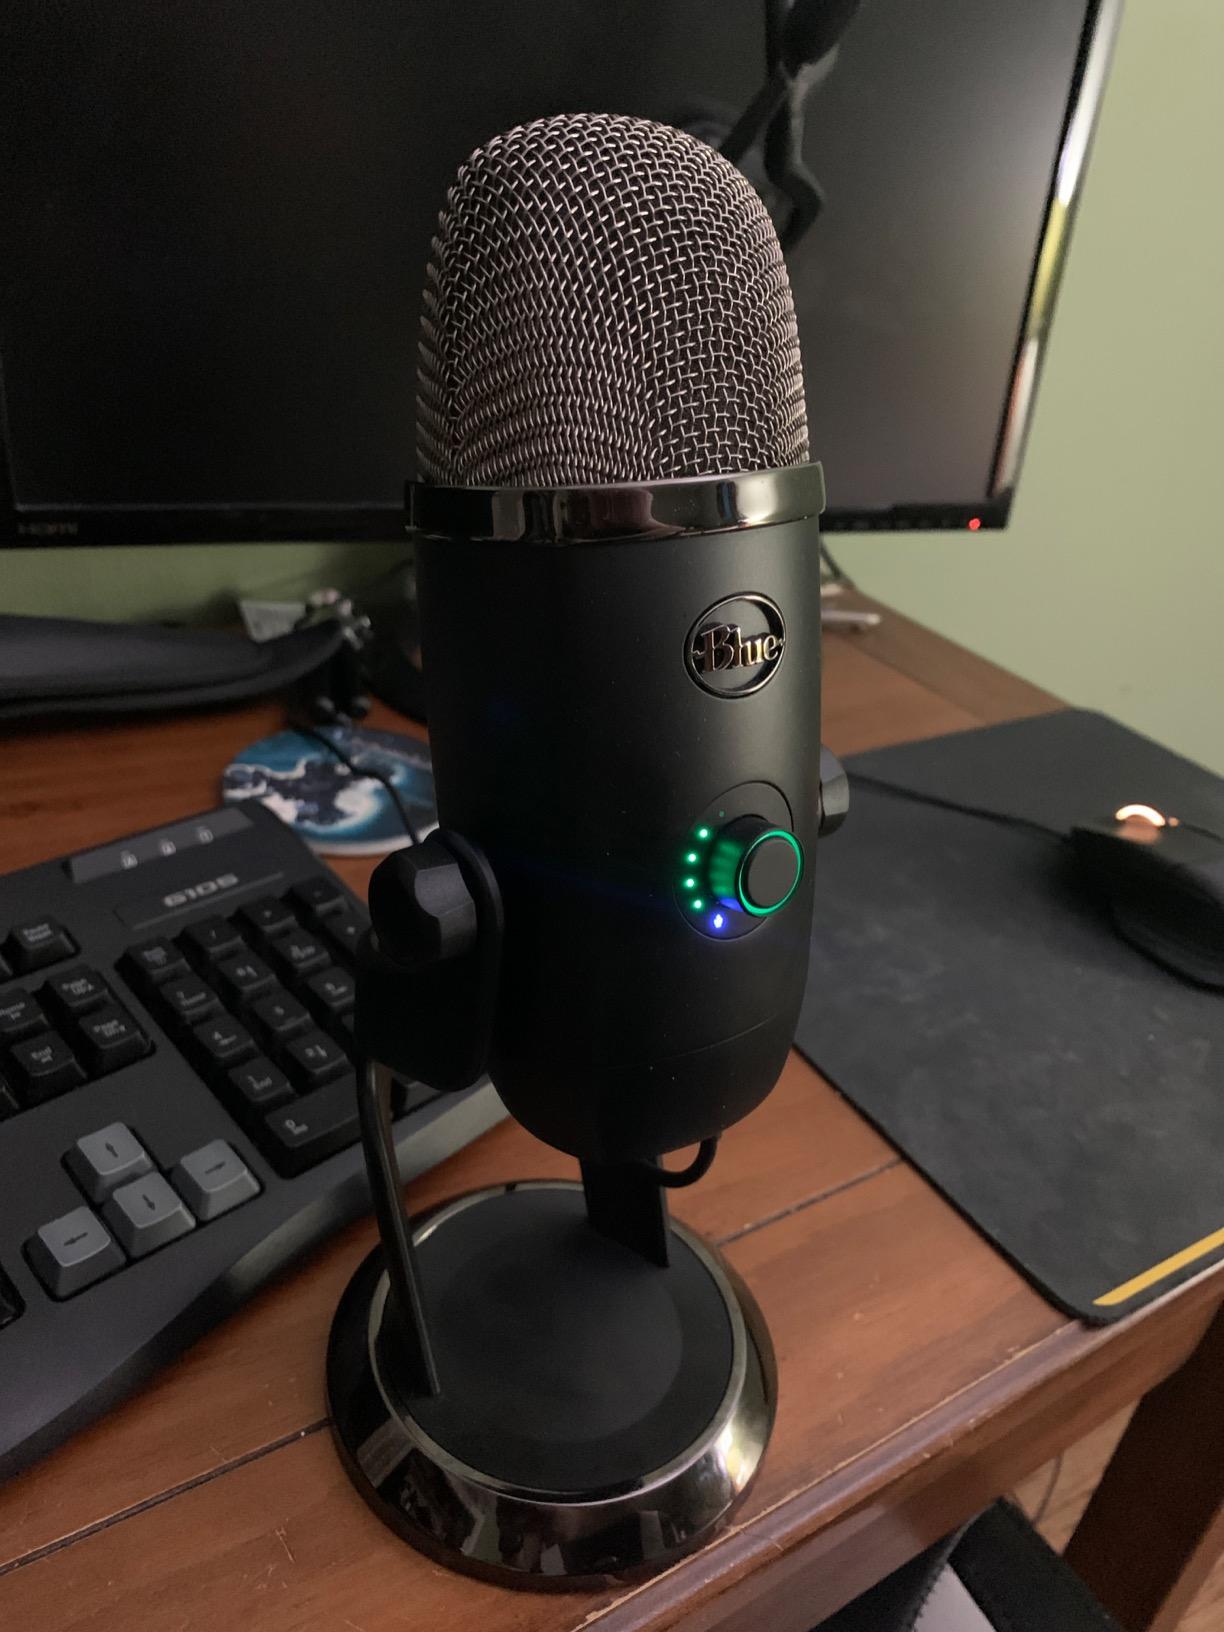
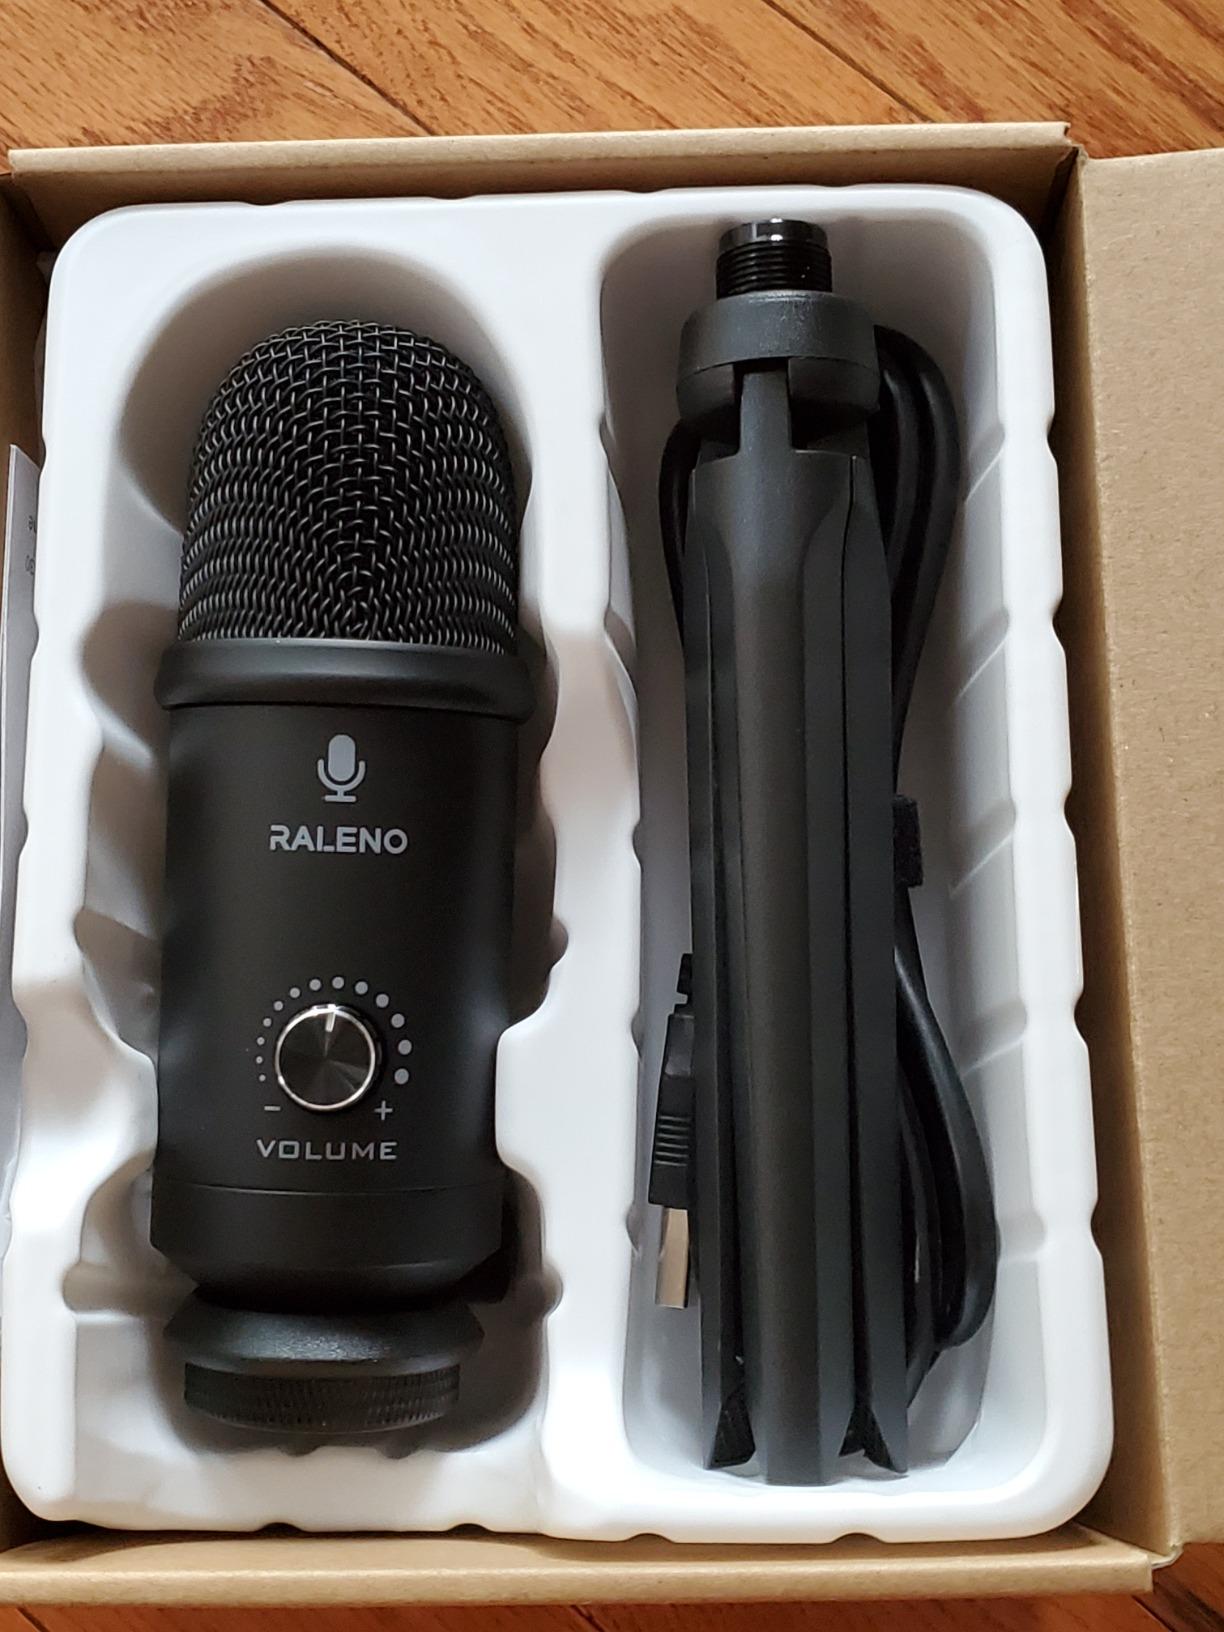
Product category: microphone
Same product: no